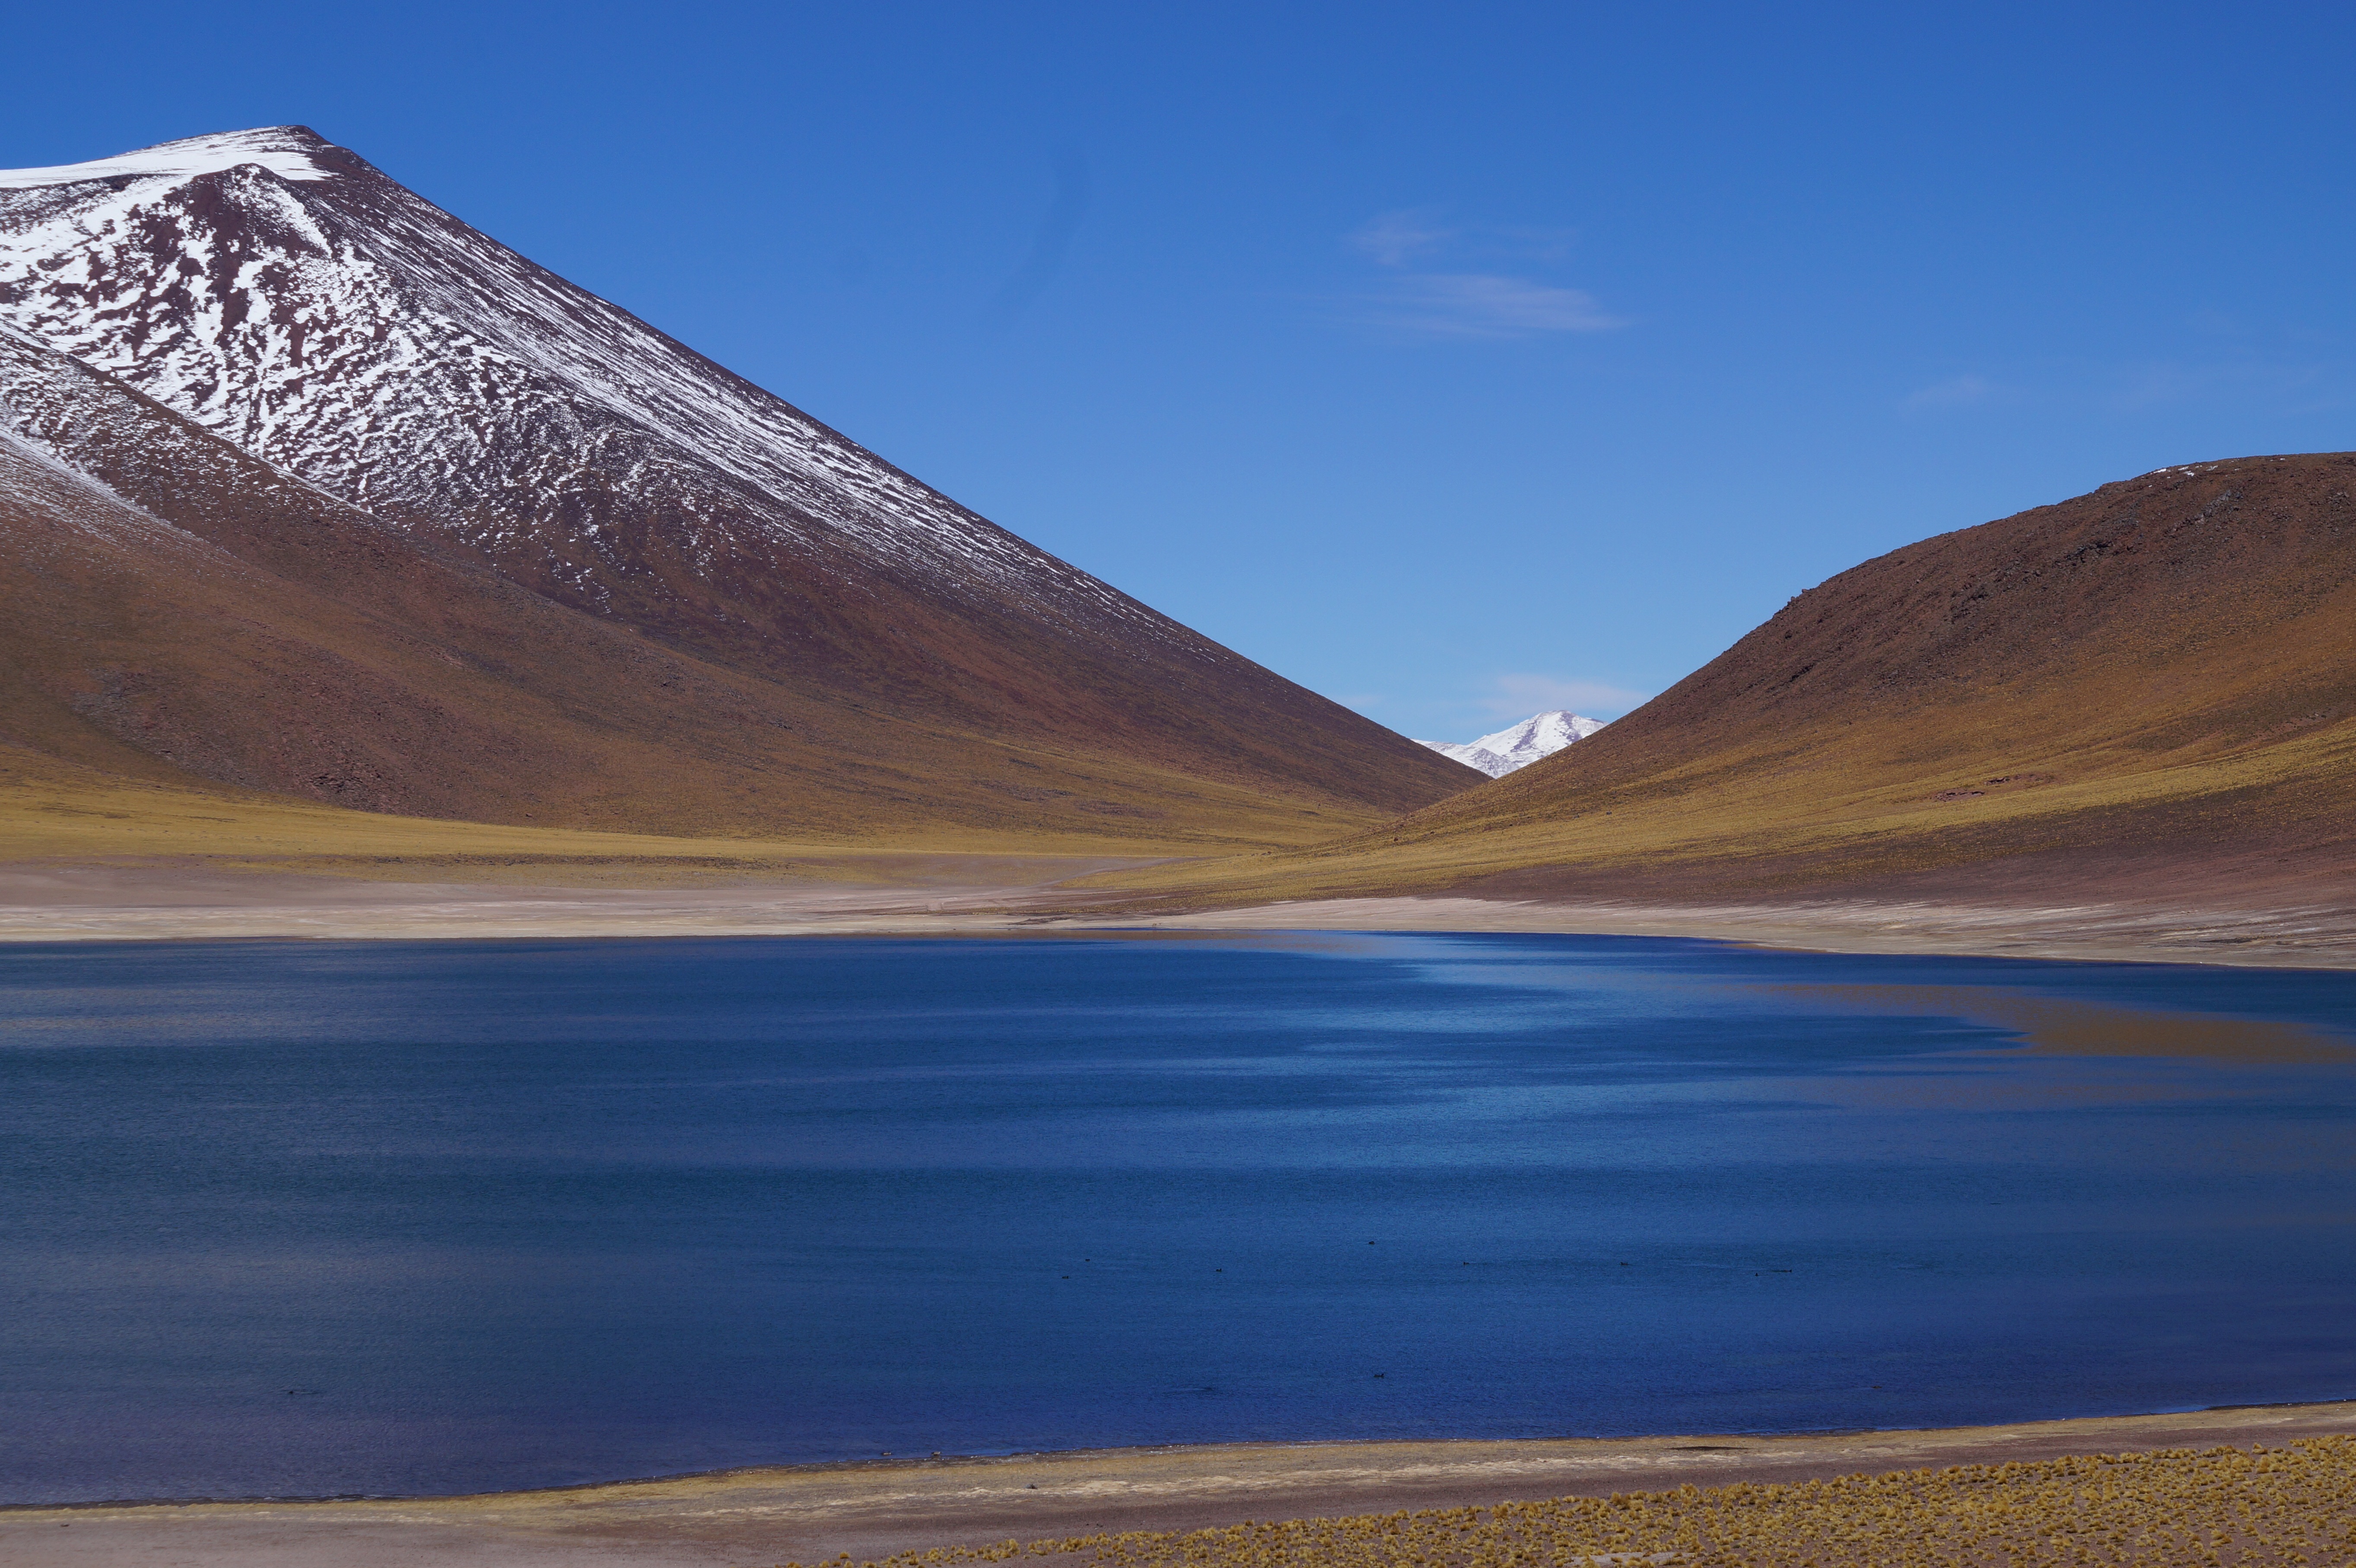
landscape, sea, nature, horizon, wilderness, mountain, cloud, sunrise, morning, hill, lake, dawn, mountain range, reflection, reservoir, highland, chile, plateau, laguna, fell, loch, landform, natural environment, geographical feature, mountainous landforms, altiplanica